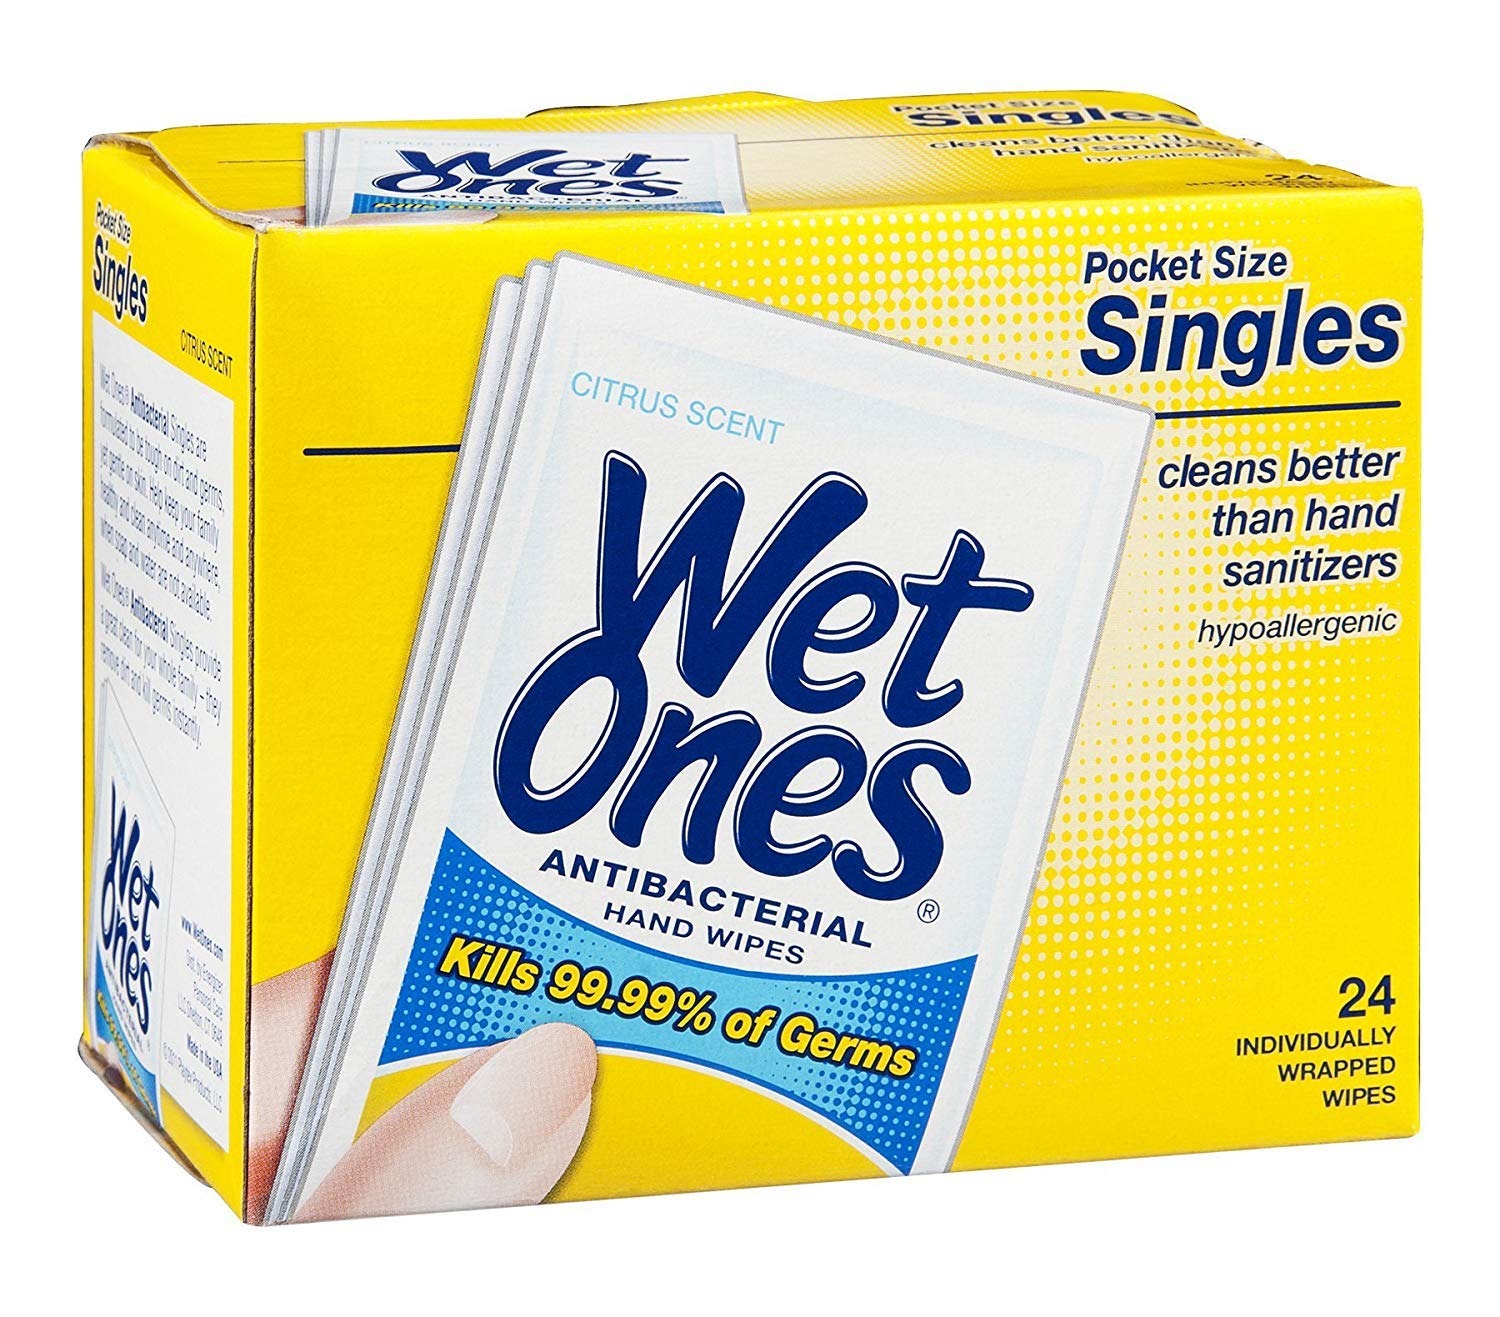
Item Name: Wet Ones, Antibacterial Wipes, Citrus Scent, 24 Count
Value: 24.0
Unit: Count

Price: 7.06